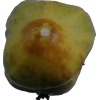
Label: cucumber